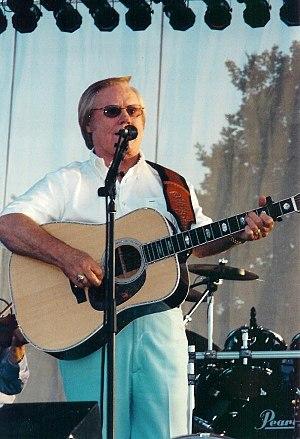
George Glenn Jones, né le 12 septembre 1931 et mort le 26 avril 2013, appelé aussi « The Possum » ou « No Show Jones », est un chanteur américain de musique country. Il fut récompensé aux Grammy Awards et est connu pour sa voix et sa façon de chanter, ainsi que pour son mariage avec la chanteuse Tammy Wynette.